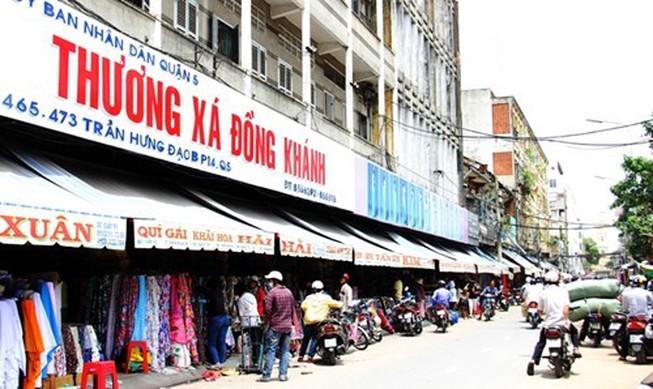
có đông người đang xuất hiện ở bên trong khu chợ